Lombardy

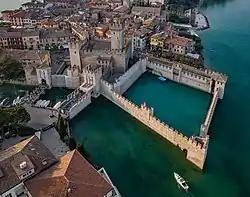
Scaligero Castle in Sirmione on the shore of Lake Garda

Lombardy is the first region of Italy in terms of economic importance. , the gross regional product (GRP) of Lombardy was equal to over €366 billion and accounted for about 22% of Italy's total GDP. Lombardy's 2021 GRP was €36,500 per person, more than 25% higher than the national average of €25,729. Lombardy is the second region of the European Union by nominal GDP.